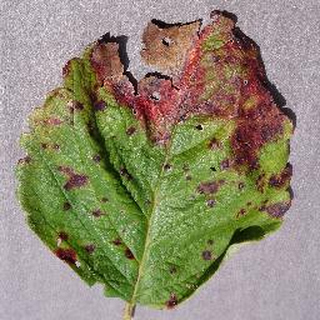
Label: strawberry_leaf_scorch